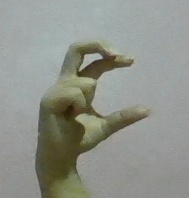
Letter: thal